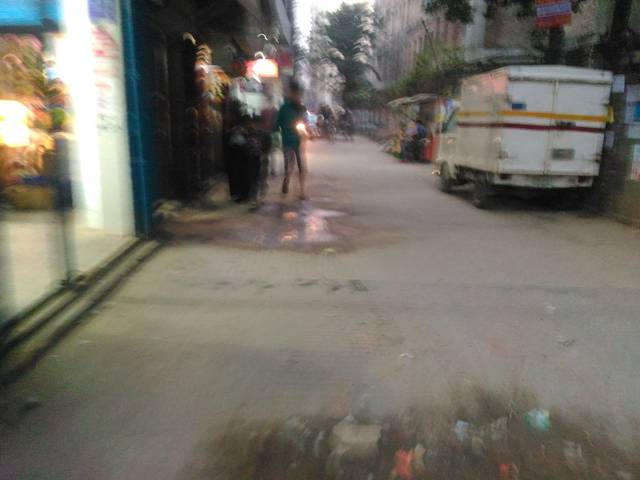
Region: Bangladesh
Coordinates: 23.783, 90.404